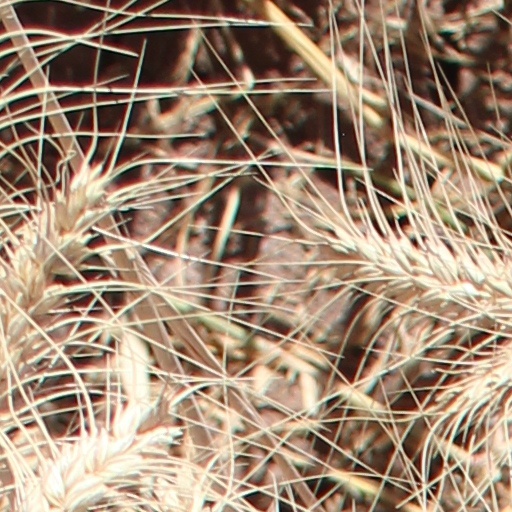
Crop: wheat